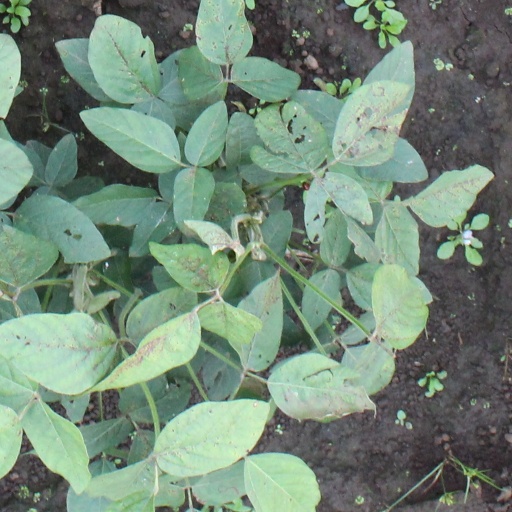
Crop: soybean